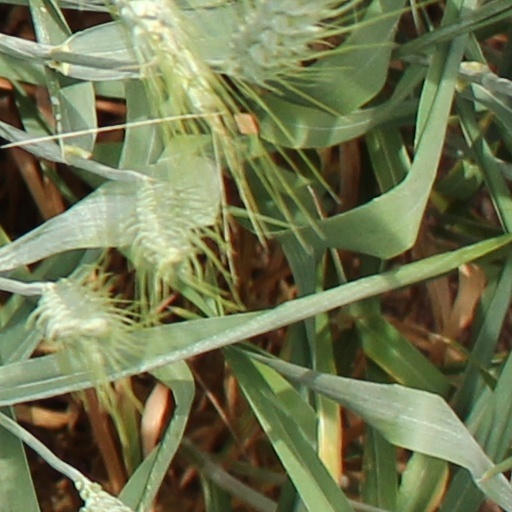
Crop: wheat